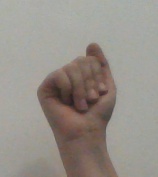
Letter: saad